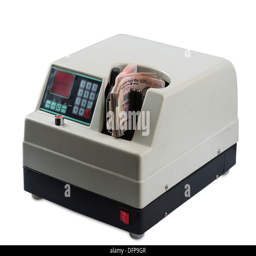
banknotes being counted in a machine